The Sport of the Gods

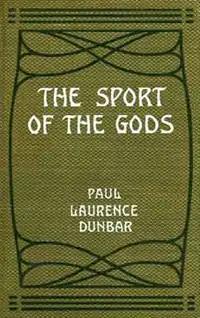
First edition book cover, 1902

The Sport of the Gods is a novel by Paul Laurence Dunbar, first published in 1902, centered on American urban black life. Forced to leave the South, a family falls apart amid the harsh realities of Northern inner city life in this examination of the forces that extinguish the dreams of African Americans.